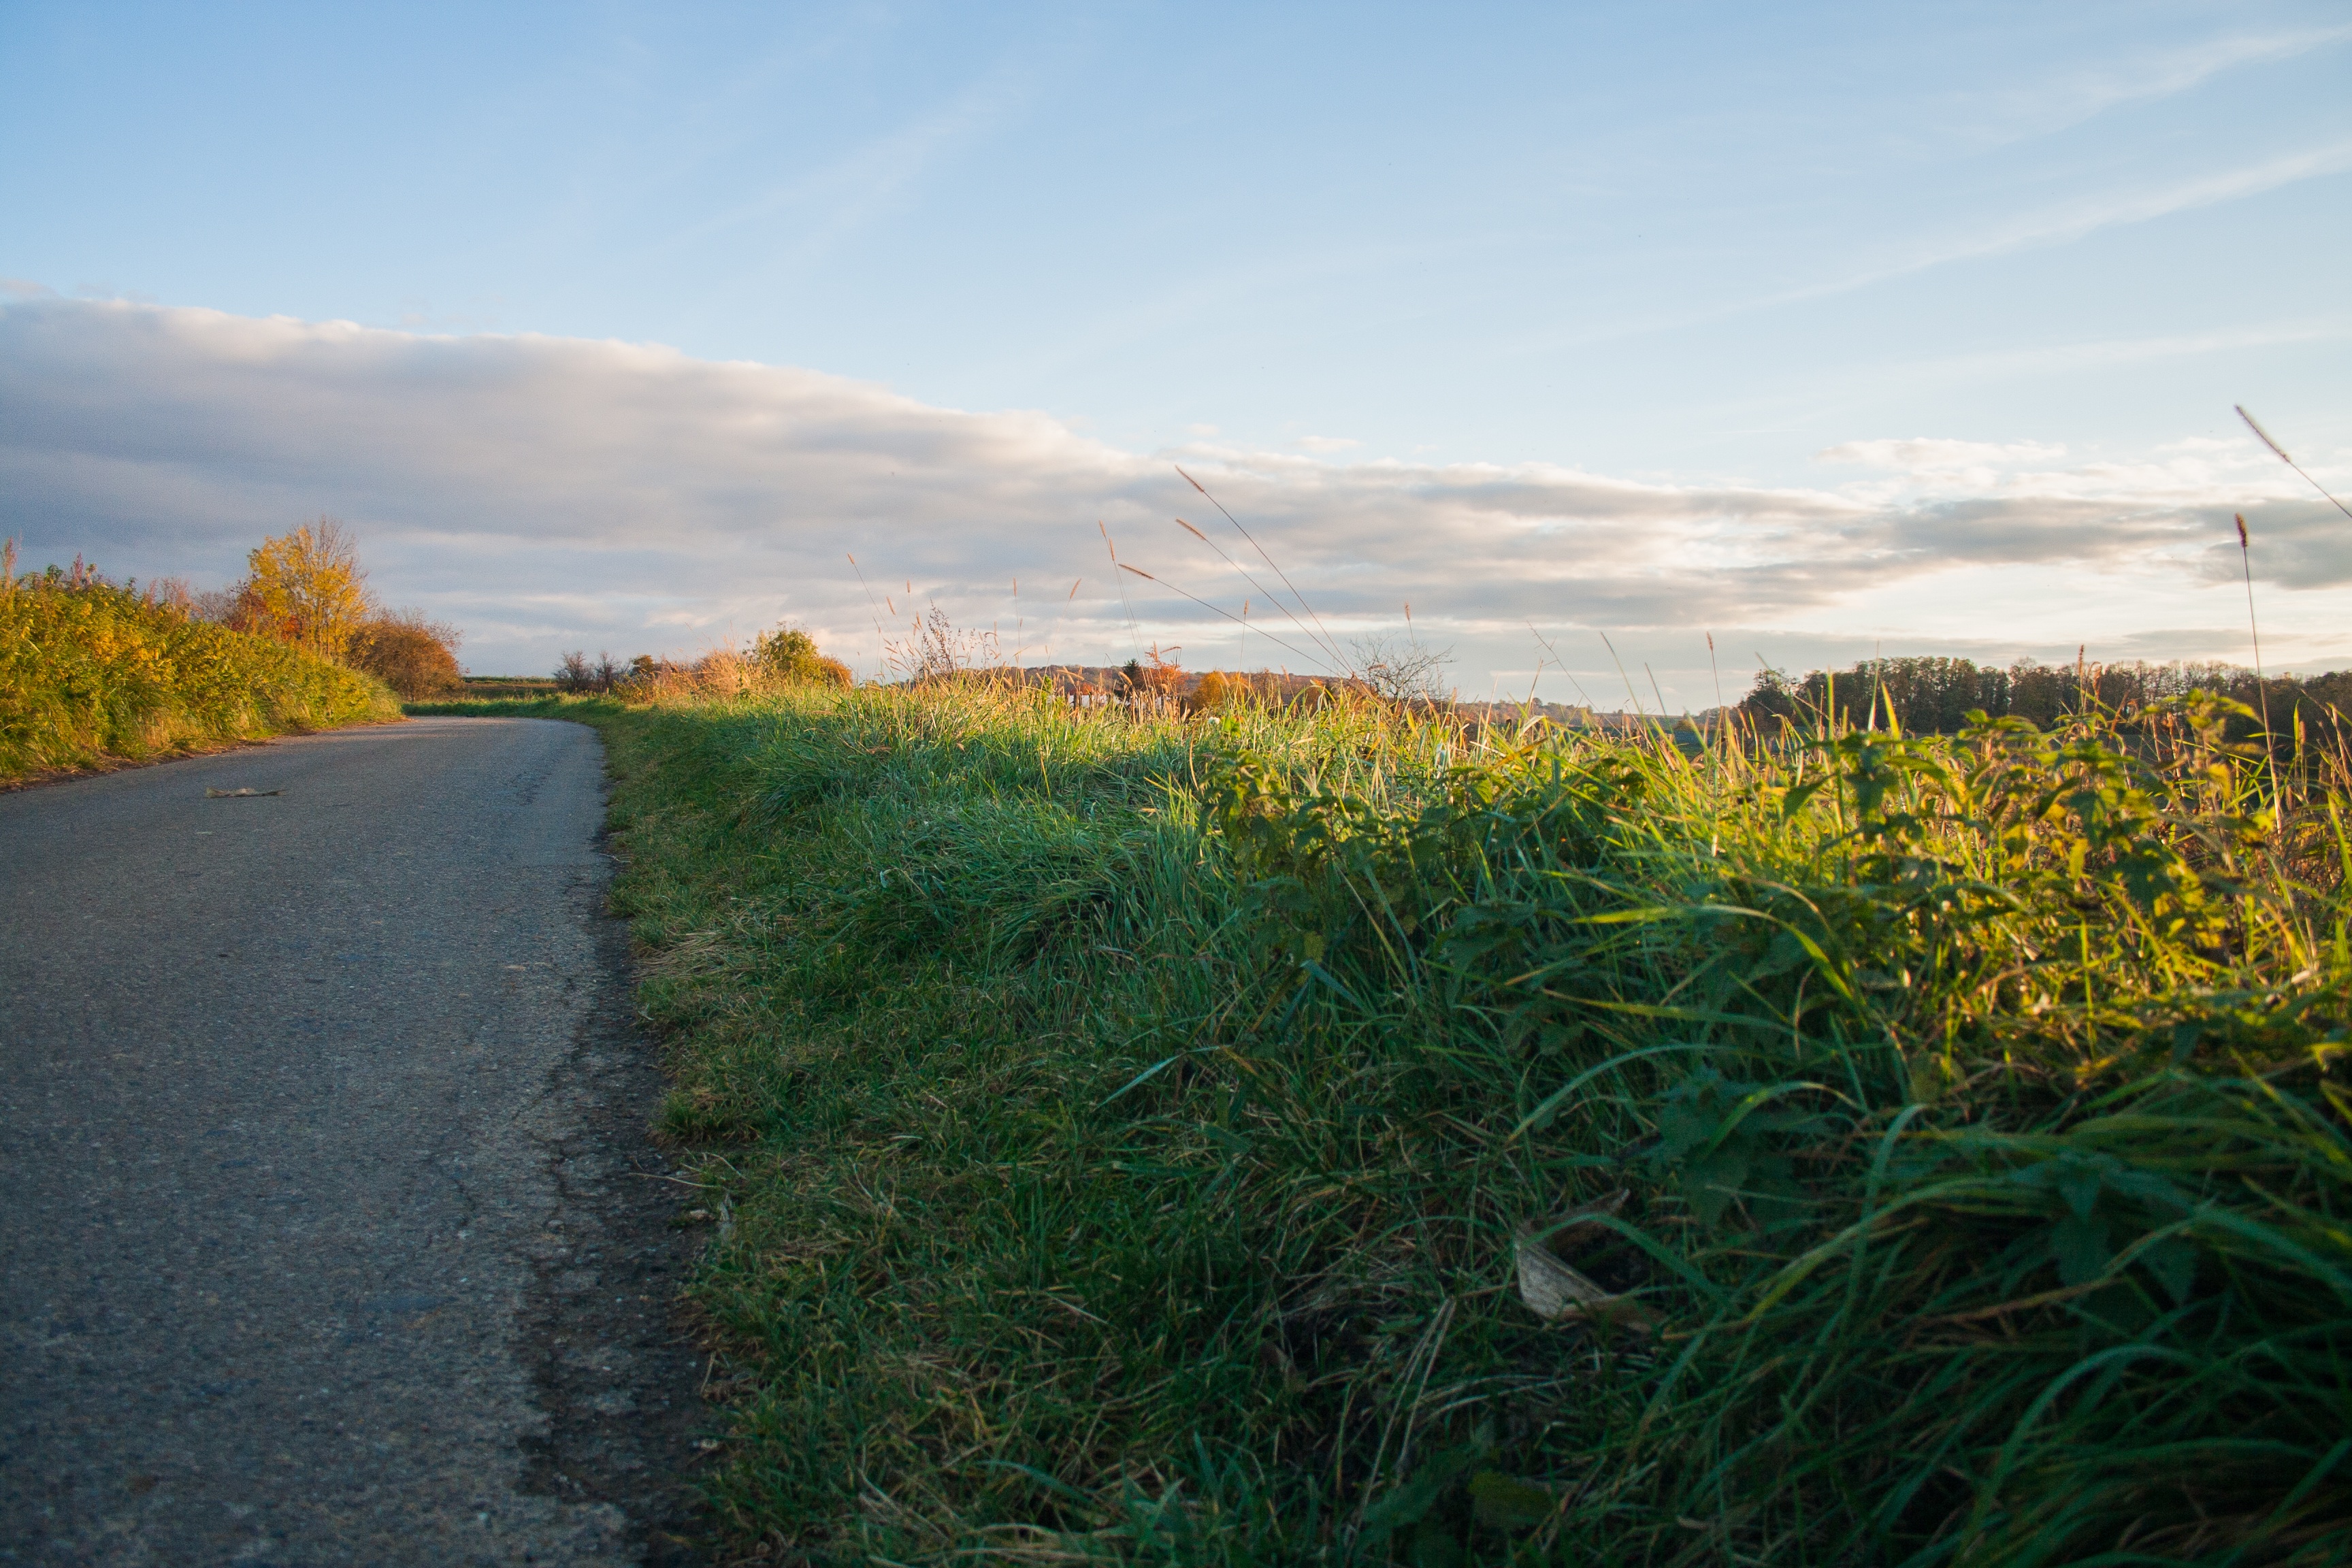
landscape, tree, nature, grass, horizon, marsh, cloud, plant, sky, field, farm, meadow, prairie, sunlight, morning, leaf, hill, flower, wind, autumn, agriculture, waterway, wetland, habitat, rural area, natural environment, grass family